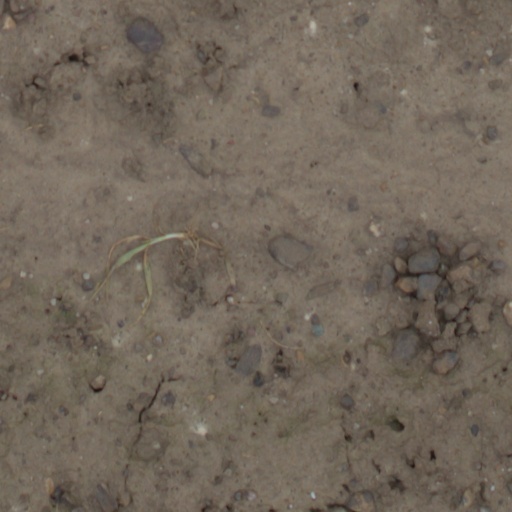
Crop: wheat